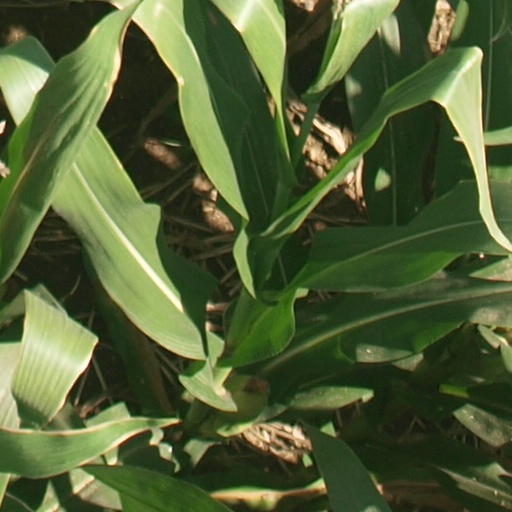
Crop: maize; corn